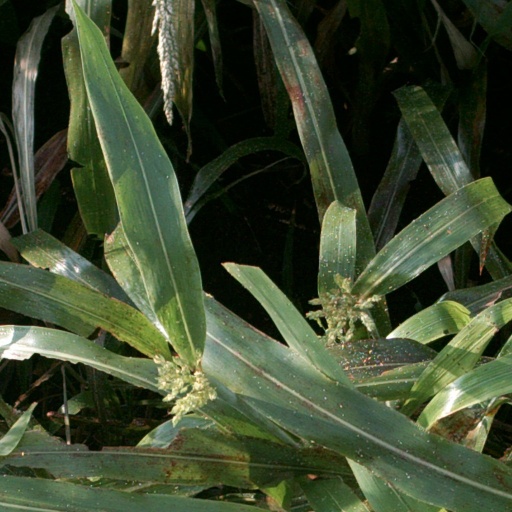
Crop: sorghum